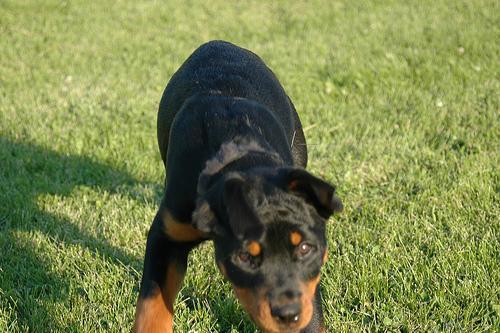
Rottweiler